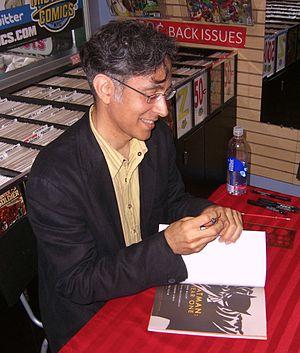
« Année Un », appelé plus tard « Batman : Année Un », est un arc narratif d’un comic book américain publié par DC Comics et qui retrace la première année du super-héros Batman en tant que justicier. Il a été écrit par Frank Miller, illustré par David Mazzucchelli, coloré par Richmond Lewis et lettré par Todd Klein. À l’origine Batman : Année Un apparaissait dans les numéros nᵒ 404 à 407 du comics Batman en 1987. En plus de raconter le début de la carrière de Batman, l’histoire présente simultanément la vie de l’officier James Gordon récemment transféré – et finalement le début de leur partenariat.